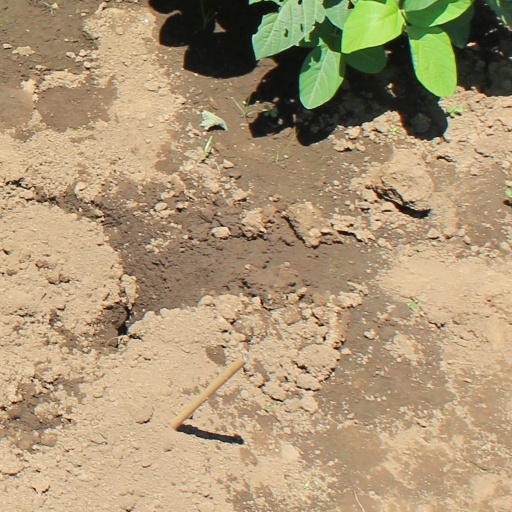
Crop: soybean